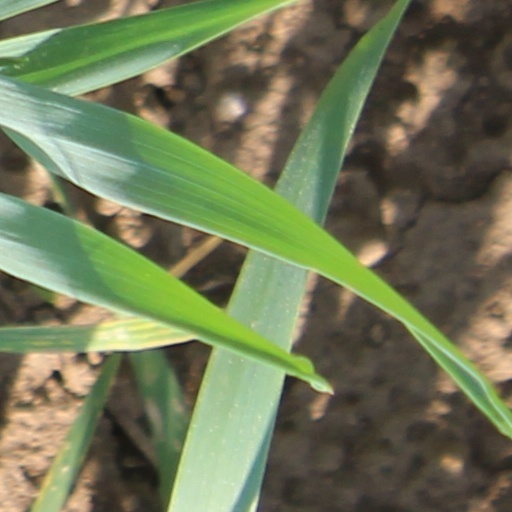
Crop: wheat